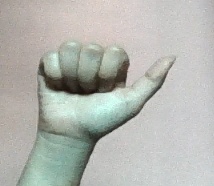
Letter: dhad